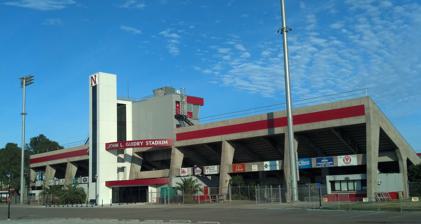
Building: Manning Field at John L. Guidry Stadium
Country: United States of America
Year built: 1972
Multi-purpose stadium in Thibodaux, Louisiana Manning Field at John L. Guidry Stadium Manning Field at John L. Guidry Stadium Former names Colonel Stadium (1972) John L. Guidry Stadium (1973–2006) Location Madewood Dr. and Stadium Dr., Thibodaux, LA Coordinates 29°47′11″N 90°48′15″W / 29.78639°N 90.80417°W / 29.78639; -90.80417 Owner Nicholls State University Operator Nicholls Athletics Department Capacity 10,500 (2011–present) 12,800 (1984–2010) 11,600 (1976–1983) Record attendance 14,125 October 10, 1981 vs. Southern University Surface GeoGreen Replicated Grass Construction Broke ground 1971 Opened September 16, 1972 Construction cost $2 million Tenants Nicholls Colonels football ( NCAA ) Manning Field at John L. Guidry Stadium Manning Field at John L. Guidry Stadium is a 10,500-seat multi-purpose stadium in Thibodaux, Louisiana . It is home to the Nicholls Colonels football team of the Southland Conference in the Football Championship Subdivision (FCS). The stadium is named in honor of former state representative John L. Guidry who was instrumental in the establishment of Francis T. Nicholls Junior College. The playing surface is named Manning Field after the Manning family ( Peyton , Eli , Cooper and Archie ) because the family holds the annual Manning Passing Academy football camp at the facility. The current playing surface is GeoGreen Replicated Grass. The stadium was officially dedicated on September 16, 1972. The stadium features a three-level press box on the west side with a photo deck located on the roof. The president's suite and a 30-seat club level is located on the third level. The second-level houses an area for game management staff, television, radio and coaches' booths and a working press area. On the ground level is the Colonels Club Room. Members use the club room as a hospitality area before home football games as well as for various university functions throughout the year. The stadium is also the site of LHSAA high school football games, Crawfish Day, Winter Fest and holds marching band competitions . History The first game in stadium history was on September 16, 1972, as the Nicholls State football team defeated Ouachita Baptist 12–7. The New Orleans Saints (NFL) used the stadium for training camp prior to the 1975 season and again from 2000 to 2002. In 2005, John L. Guidry Stadium and the Nicholls State campus became the host of the Manning Passing Academy . For the 2007 Nicholls State football season, a new AstroTurf playing surface was installed at the stadium. Prior to the start of the 2010 season, a new scoreboard , complete with graphic animation features as well as a new sound system was added. In 2012, the west entrance of the stadium was renovated which included a new entrance into the Colonel Club area and a new ever-present illuminated Nicholls "N". In 2017, the stadium press box was named C.C. Collins Press Box and a new artificial turf playing surface was installed. The GeoGreen Replicated Grass playing surface featured the Nicholls Athletics logo at midfield, along with Manning Field and Southland Conference logos on each 25-yard-line. Also in 2017, the stadium received a new 31' wide LED video display scoreboard and sound system. On June 12, 2019, Nicholls announced a new $6.5 million, 20,000-square-foot (1,900 m 2 ) football operations center will be built in the south end zone along with an expansion and renovation of the Frank L. Barker Athletic Building . The football team will move from the Barker Athletic Building to the football operations center starting with the 2020 Nicholls Football season. The football operations center will include a new locker room, players’ lounge, 142-seat team meeting room with stadium-style seating, training room, equipment room, coaches’ and staff offices, position and group meeting rooms, catering kitchen and team lobby. The team meeting room will also function as a gameday club seating area with a large window overlooking the field. Construction of an indoor training facility located behind the football operations center will begin after completion of the football operations center. Facilities Frank L. Barker Athletic Building Frank L. Barker Building The Frank L. Barker Athletic Building or Barker Hall is located adjacent to Manning Field at John L. Guidry Stadium. It houses the Nicholls Colonels football coaches' offices, locker rooms , meeting rooms , athletic training rooms and athletic staff. The Nicholls Athletics Hall of Fame is also located in the building. Leonard C. Chabert Strength and Conditioning Facility Leonard C. Chabert Facility The Nicholls Colonels Strength and Conditioning facility is located in the Leonard C. Chabert Strength and Conditioning Facility or Leonard C. Chabert Hall. The facility has multi-purpose power stations, weight machines, dumbbell stations, elliptical machines and stationary bikes. It is the strength and conditioning facility and nutrition center for Nicholls athletics. Nicholls Colonels Football Practice Fields The Nicholls Colonels football practice fields include three natural grass football practice fields located across Acadia Drive from Manning Field at John L. Guidry Stadium, the Frank L. Barker Athletic Building and the Leonard C. Chabert Strength and Conditioning Facility. Two of the fields face in a north–south configuration similar to Manning Field at John L. Guidry Stadium with a third facing in an east–west configuration. Gallery Manning Field at John L. Guidry Stadium Manning Field at John L. Guidry Stadium exterior Manning Field at John L. Guidry Stadium/Barker Athletic Building Manning Field at John L. Guidry Stadium - Goalpost Manning Field Manning Field with scoreboard C.C. Collins Press Box Manning Field at John L. Guidry Stadium - View from Home Stands Manning Field at John L. Guidry Stadium - Scoreboard and Stands Manning Field at John L. Guidry Stadium - Scoreboard Manning Field at John L. Guidry Stadium - Press Box (1980s–2016) Football Practice Facility See also Nicholls Colonels football Nicholls Colonels List of NCAA Division I FCS football stadiums References